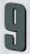
Number: 9